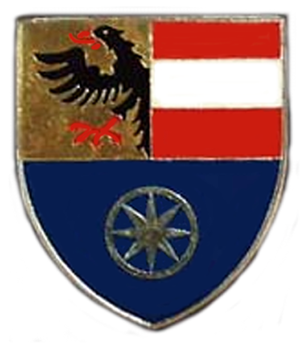
Le bataillon de quartier général du corps de réaction rapide européen a pour mission principale de soutenir le quartier général du corps de réaction rapide européen en temps de paix, pendant les exercices et en opérations réelles.